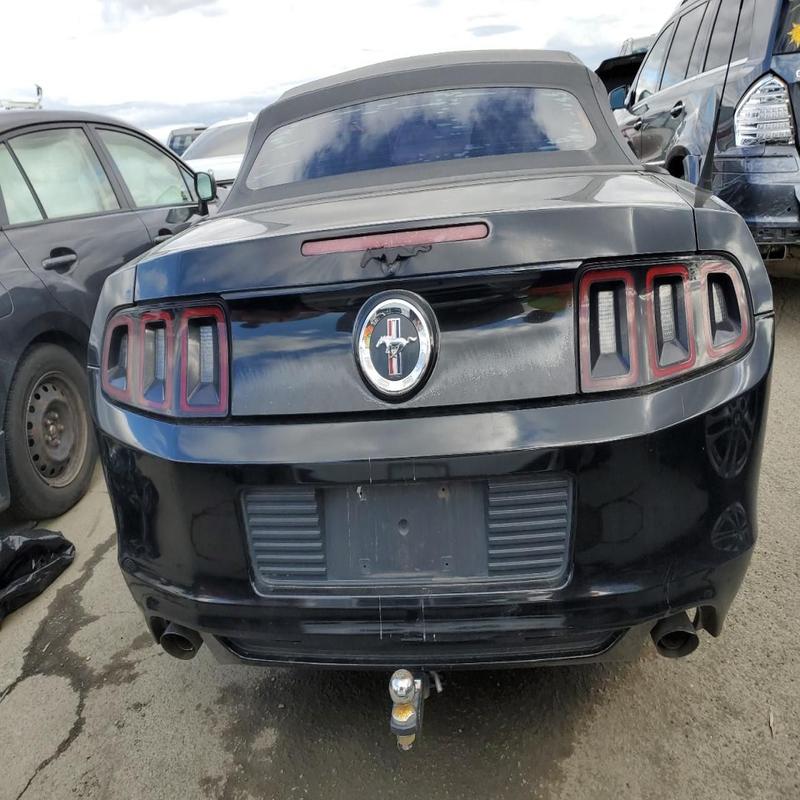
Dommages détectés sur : malle, pare-choc arrière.
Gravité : mineur